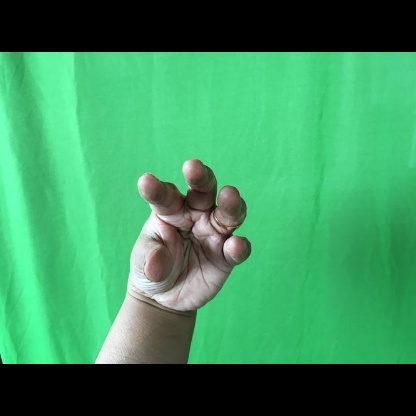
Mudra: Kangulam